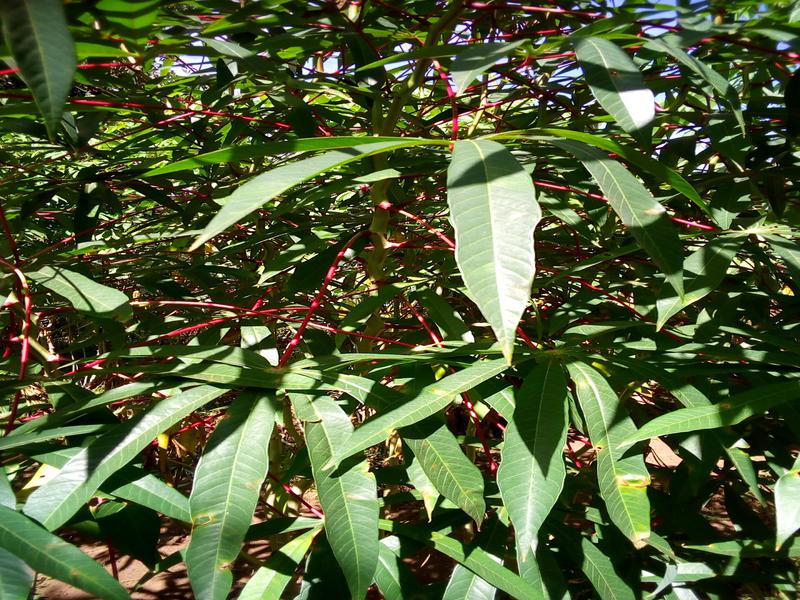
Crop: cassava
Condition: healthy